Parsis

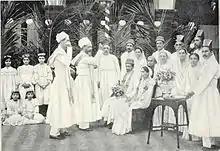
Parsi wedding 1905.

Marriage is very important to the members of the Parsi community, believing that in order to continue the expansion of God's kingdom they must procreate. Up until the mid-19th century child marriages were common even though the idea of child marriage was not part of the religious doctrine. Consequently, when social reform started happening in India, the Parsi community discontinued the practice. There are, however, rising problems over the availability of brides. More and more women in the Parsi community are becoming well educated and are therefore either delaying marriage or not partaking at all. Women within the Parsi community in India are 97% literate; 42% have completed high school or college and 29% have an occupation in which they earn a substantial amount of money. The wedding ceremony begins much like the initiation with a cleansing bath. The bride and groom then travel to the wedding in florally decorated cars. The priests from both families facilitate the wedding. The couple begin by facing one another with a sheet to block their view of each another. Wool is passed over the two seven times to bind them together. The two are then supposed to throw rice to their partner symbolizing dominance. The religious element comes in next when the two sit side by side to face the priest.